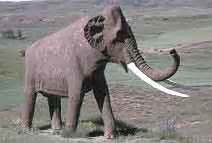
Label: elefante